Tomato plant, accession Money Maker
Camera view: vertical (180 deg); turntable rotation: 210 degrees
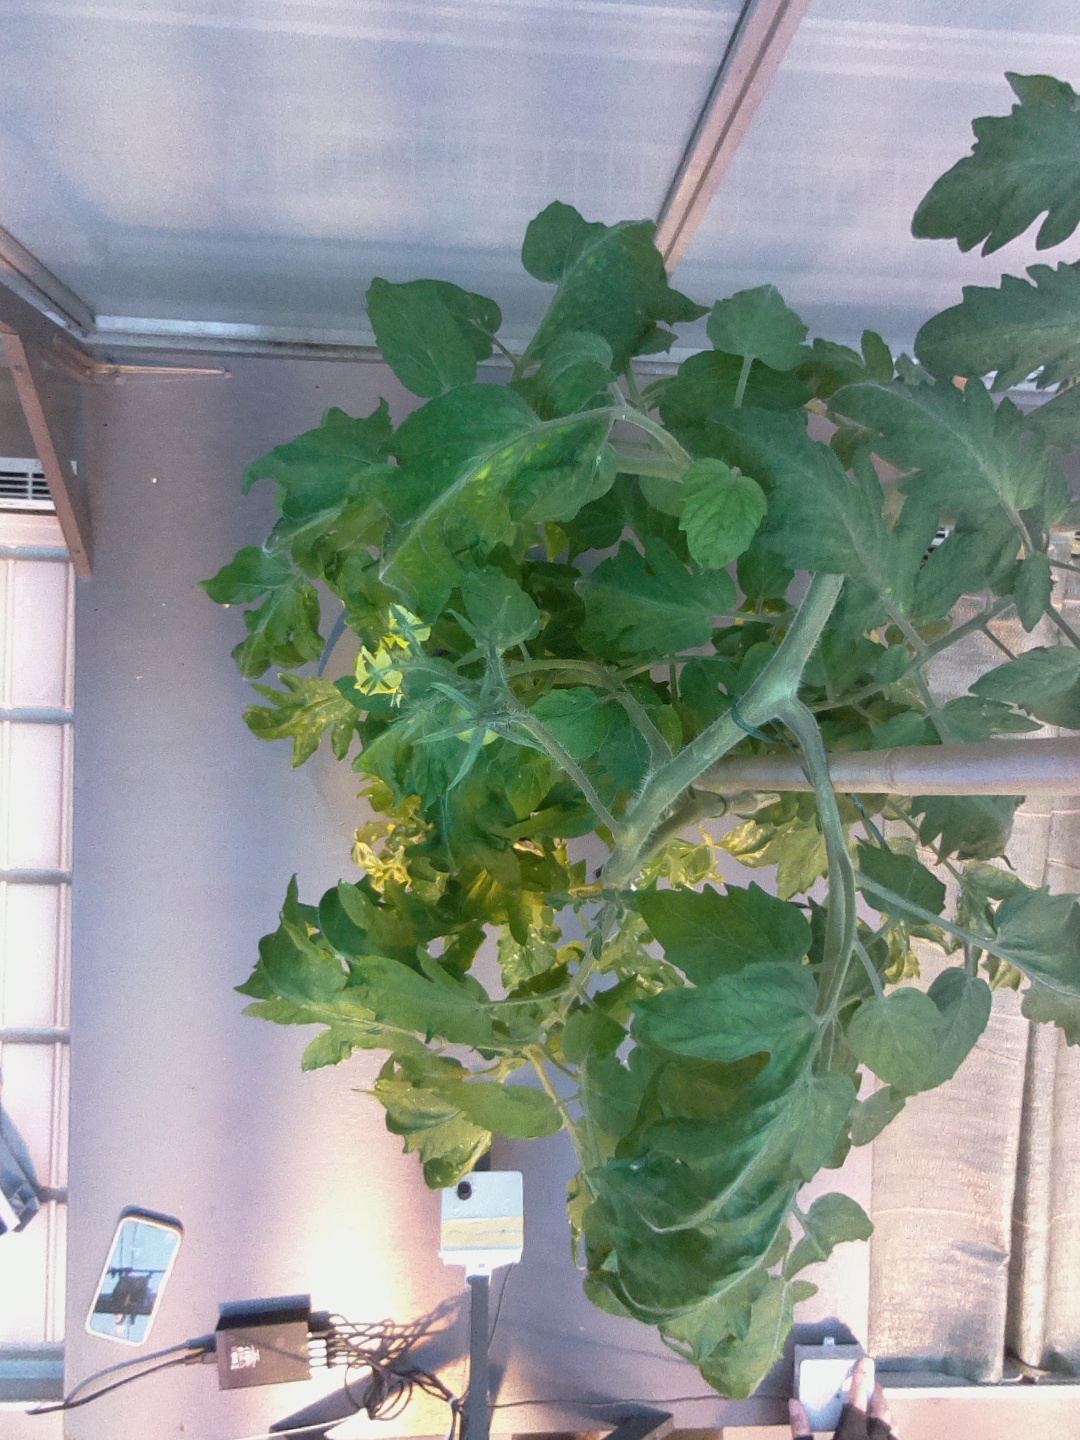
BBCH growth stage 71: 10%-20% of final fruit size